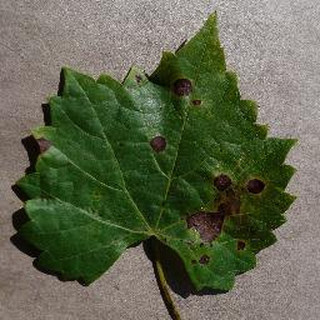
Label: grape_black_rot